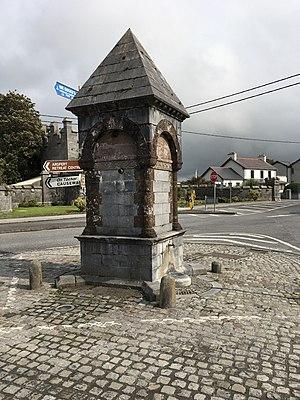
Ardfert est un village du comté de Kerry, en Irlande. Si la localité est historiquement un centre religieux, l'économie est dominée par l'agriculture et sa position en tant que ville-dortoir, à seulement 8 km de Tralee.